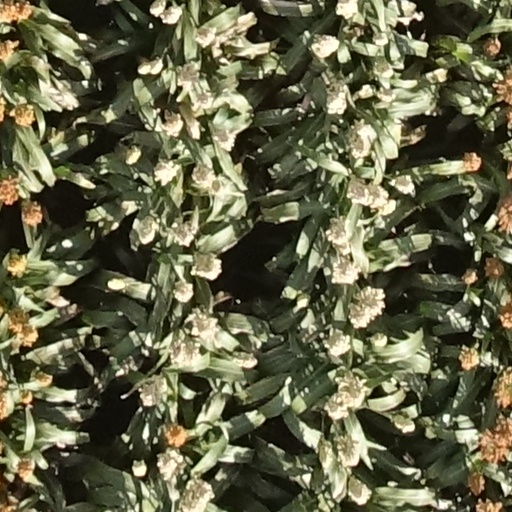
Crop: sorghum